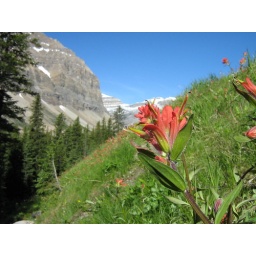
Alpine red paintbrush in flower near Bow Lake.